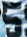
Number: 5